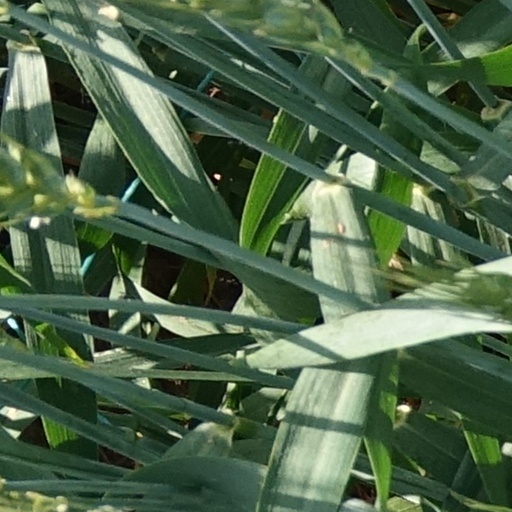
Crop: wheat